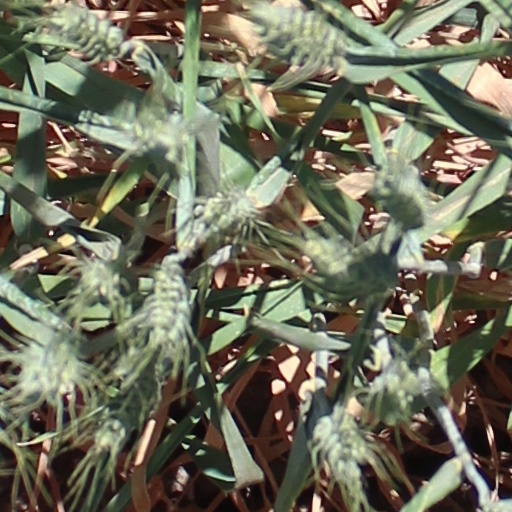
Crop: wheat